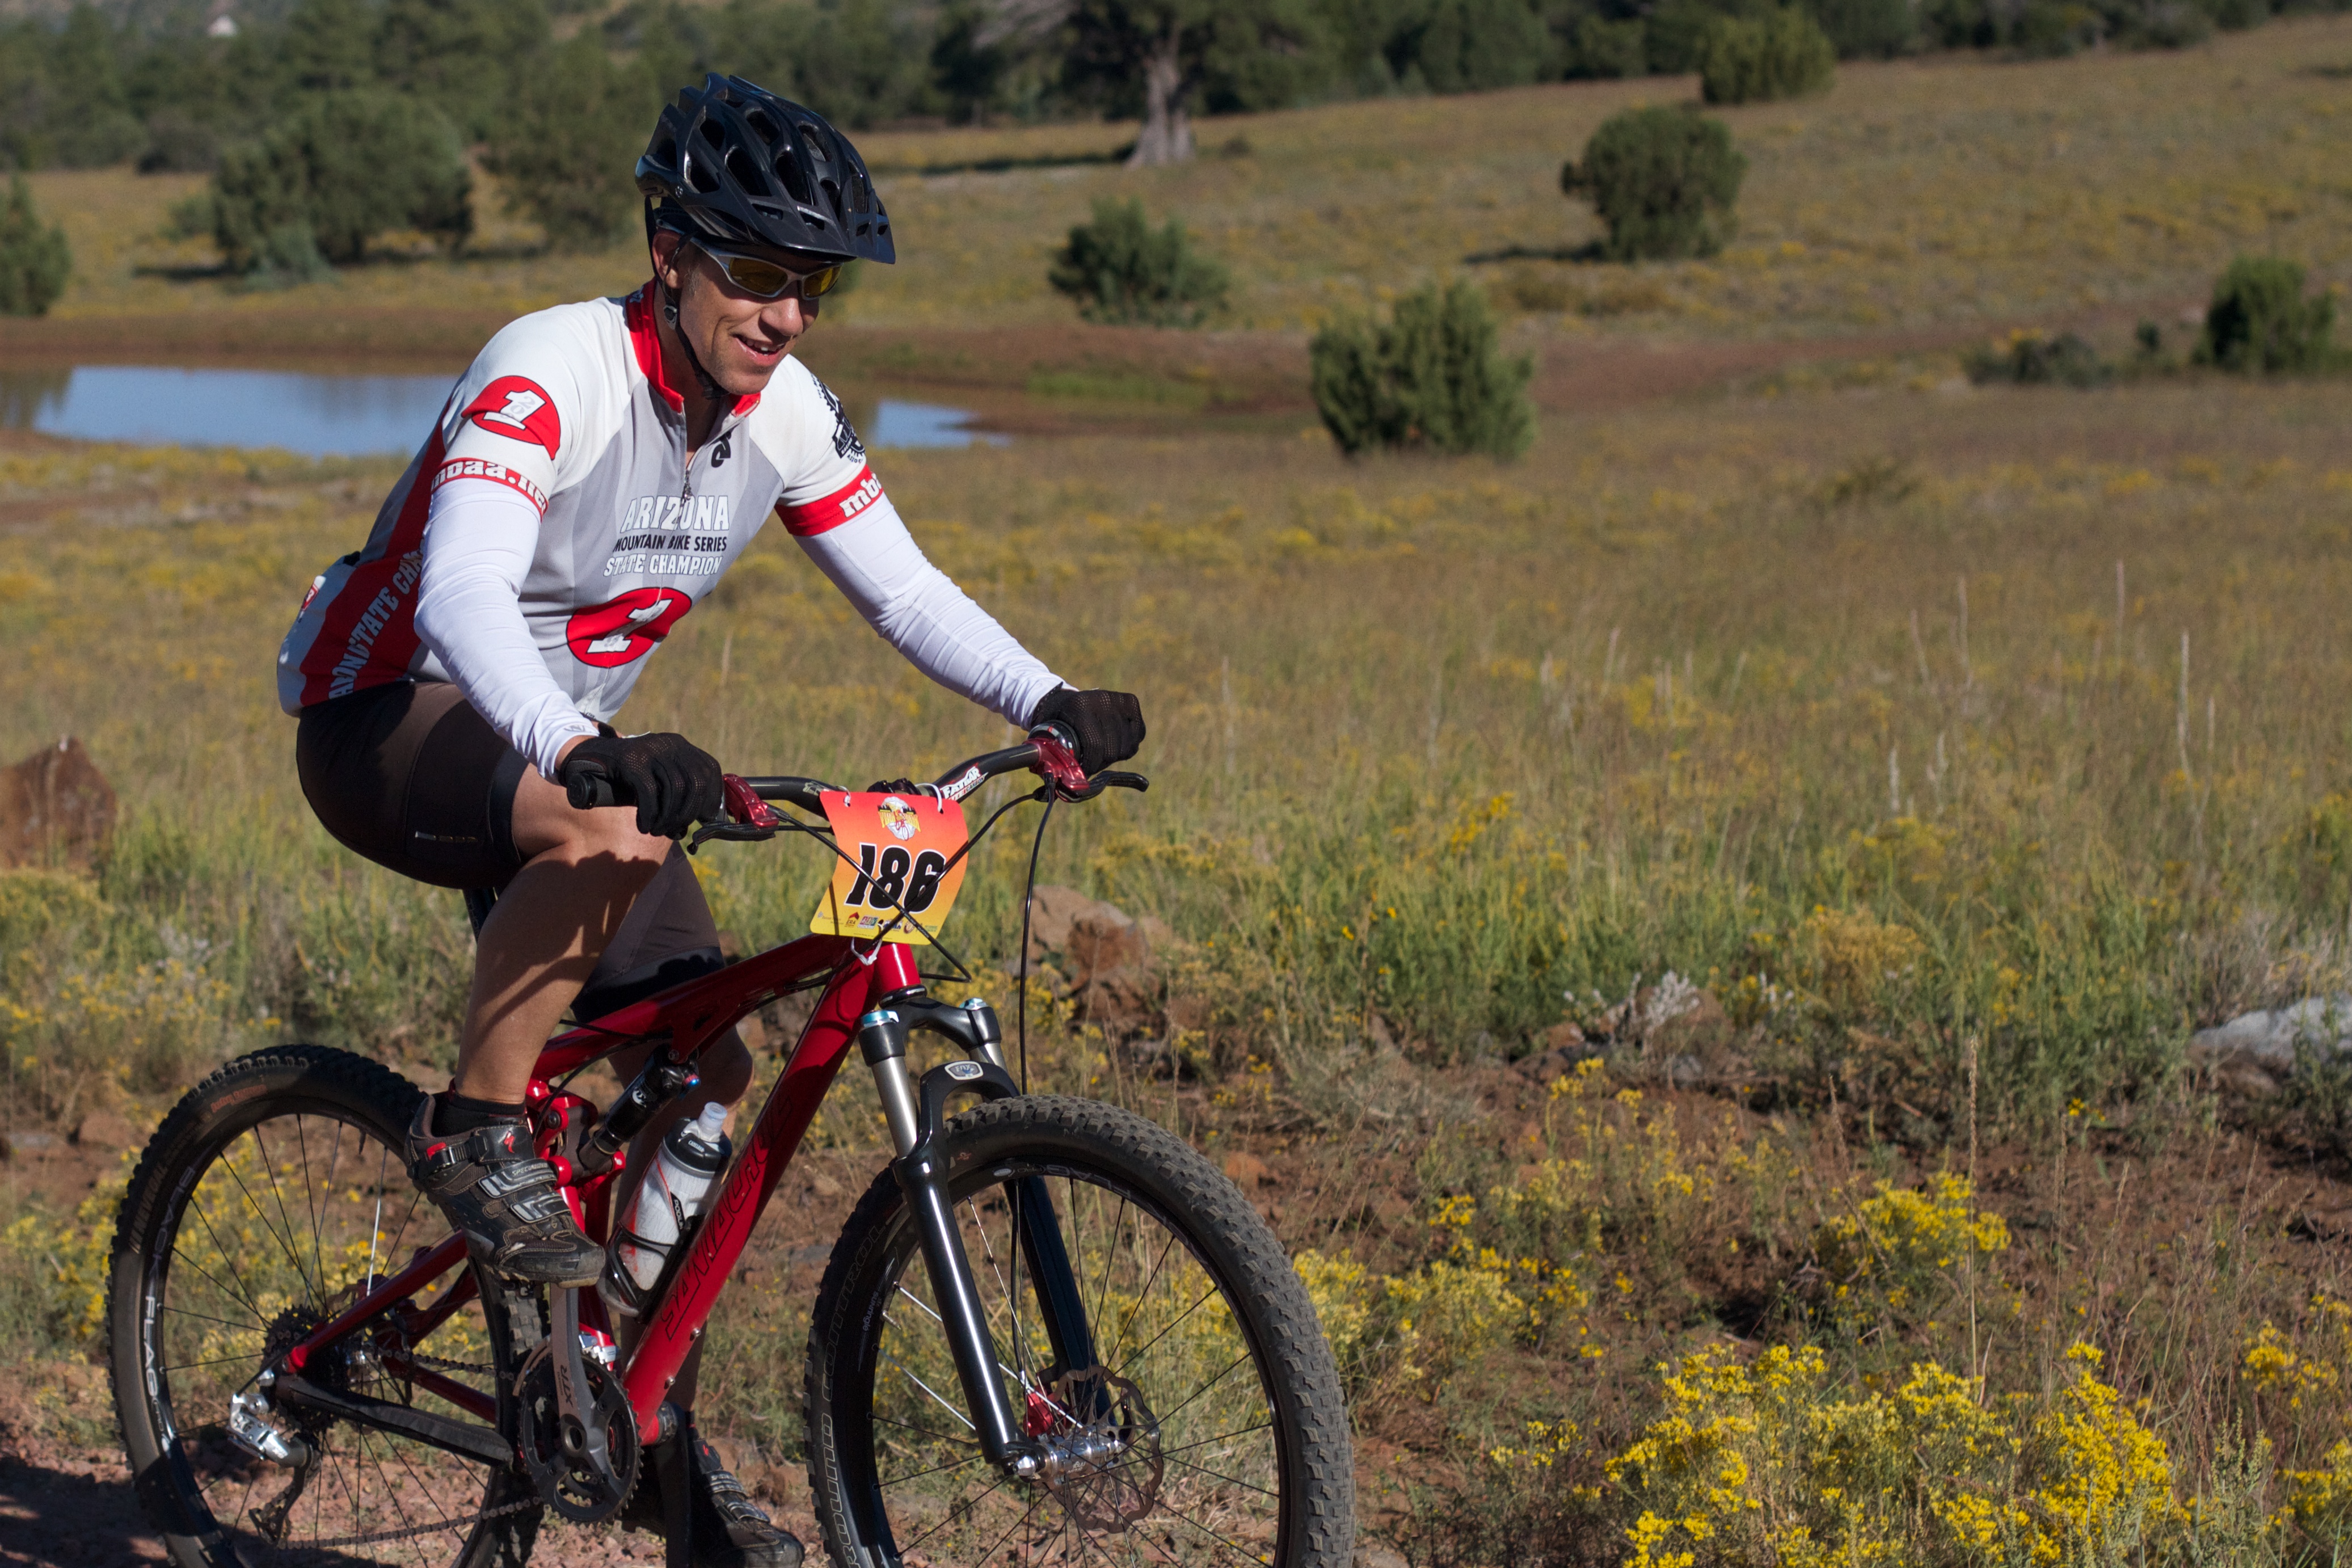
bicycle, vehicle, soil, extreme sport, sports equipment, mountain bike, cycling, race, sports, racing, fotr, freeride, mountain biking, road cycling, land vehicle, cycle sport, cyclo cross bicycle, cyclo cross, bicycle racing, downhill mountain biking, road bicycle, racing bicycle, road bicycle racing, mountain bike racing, cross country cycling